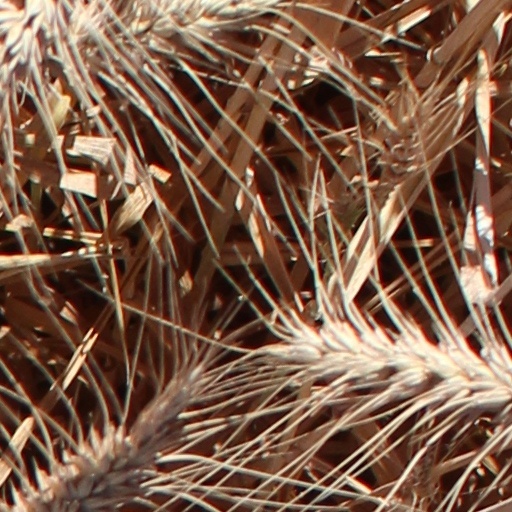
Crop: wheat